D'Oliveira affair

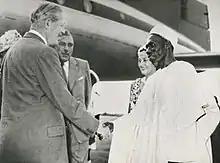
A white man in a business suit shakes hands with a black man in white robes.

From the mid-1950s, the United Nations began to express concern over apartheid, and there was a growing general awareness in Britain of its effects. In 1960 the UK Prime Minister, Harold Macmillan, criticised apartheid in his "Wind of Change" speech to the South African parliament. However, the British government was cautious; the large number of British passport holders and businesses based in South Africa made them reluctant to force the issue and provoke a confrontation. Additionally, there was support for the policy among some right-wing politicians. When the MCC team toured South Africa in 1956–57, the players observed and were shocked by what they considered to be injustices against the black population. As many players and officials had family and friends in the country, they were disinclined to take a stand, but several condemned the situation in print at the time or later.